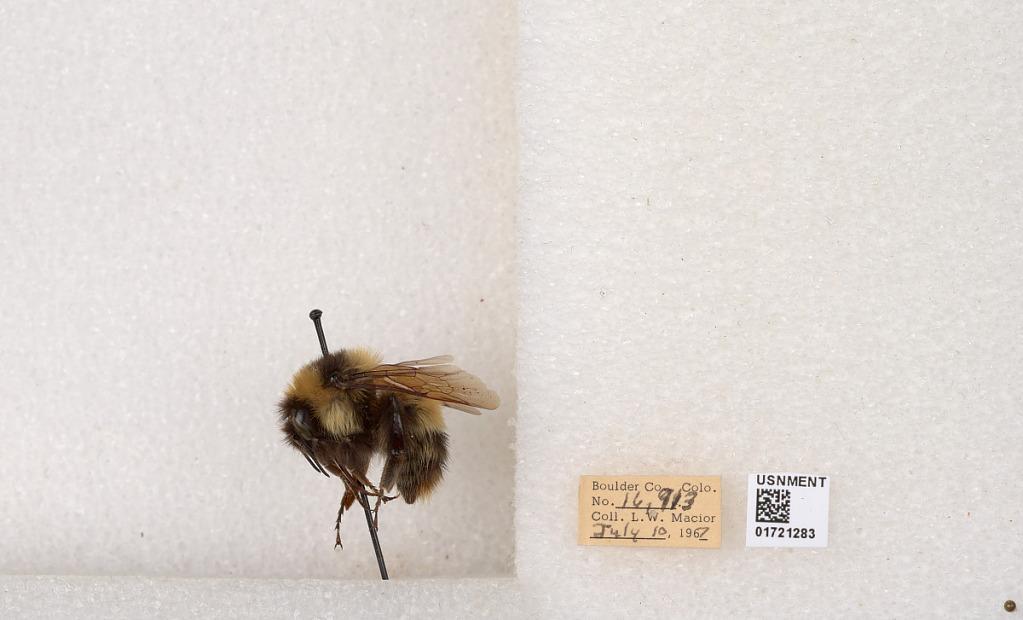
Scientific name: Bombus kirbyellus
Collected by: L. Macior
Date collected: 1967-7-10
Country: United States
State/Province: Colorado
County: Boulder
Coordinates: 40.0925, -105.358